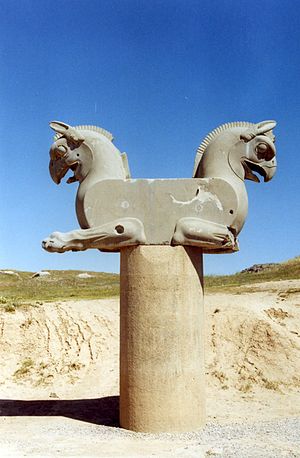
Grif
Dobbelt fuglegrif beregnet, men ubrugt som søjlehoved i Persepolis.
"En grif er et fabeldyr med krop som en løve og hoved, hals og vinger som en ørn. Dens navn menes at stamme fra det oldsemitiske ord krb, der blev lånt ind i græsk i formen gryps eller grypos som betegnelse for de griffer, der dukkede op i græsk kunst på 600-tallet f.Kr. Latin overtog ordet i formen gryphus. Fra tysk Greif kom ordet ind i dansk i formene ""grib"" og ""grif"".